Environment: real
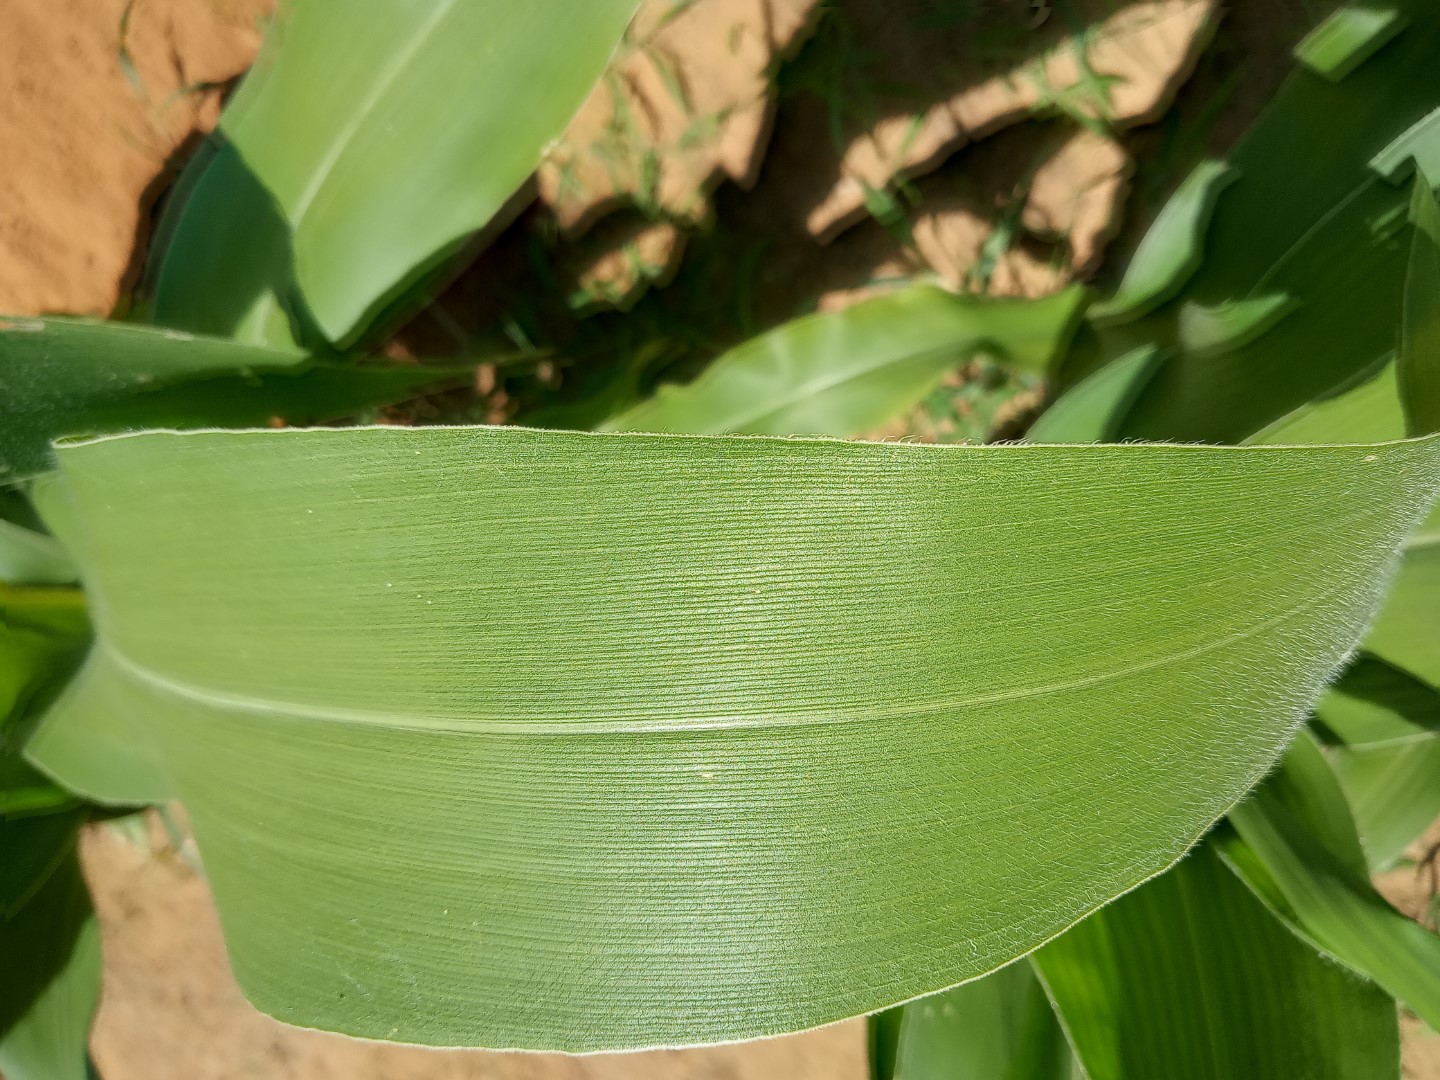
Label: healthy